American premieres of Dmitri Shostakovich's Symphony No. 7

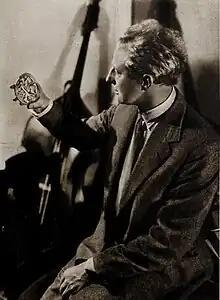
Leopold Stokowski urged NBC in December 1941 to acquire the first American performance rights.

In 1942, Stokowski and Arturo Toscanini were co-music directors of the NBC Symphony Orchestra. The arrangement had resulted after the latter announced that he was going to retire following the 1941–1942 season, despite that he never seriously considered doing so. Aside from enjoying a salary and relaxed schedule that could not be matched by any other orchestra, he was also riding the peak of his fame as a "celebrity icon", a phenomenon which Joseph Horowitz described as the "Toscanini cult". NBC, nevertheless, engaged Stokowski as a safeguard, whose recordings of orchestral music outsold those by other conductors at the time.